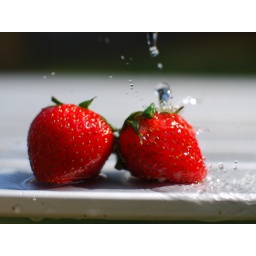
Playing with some water and fruit in my backyard.